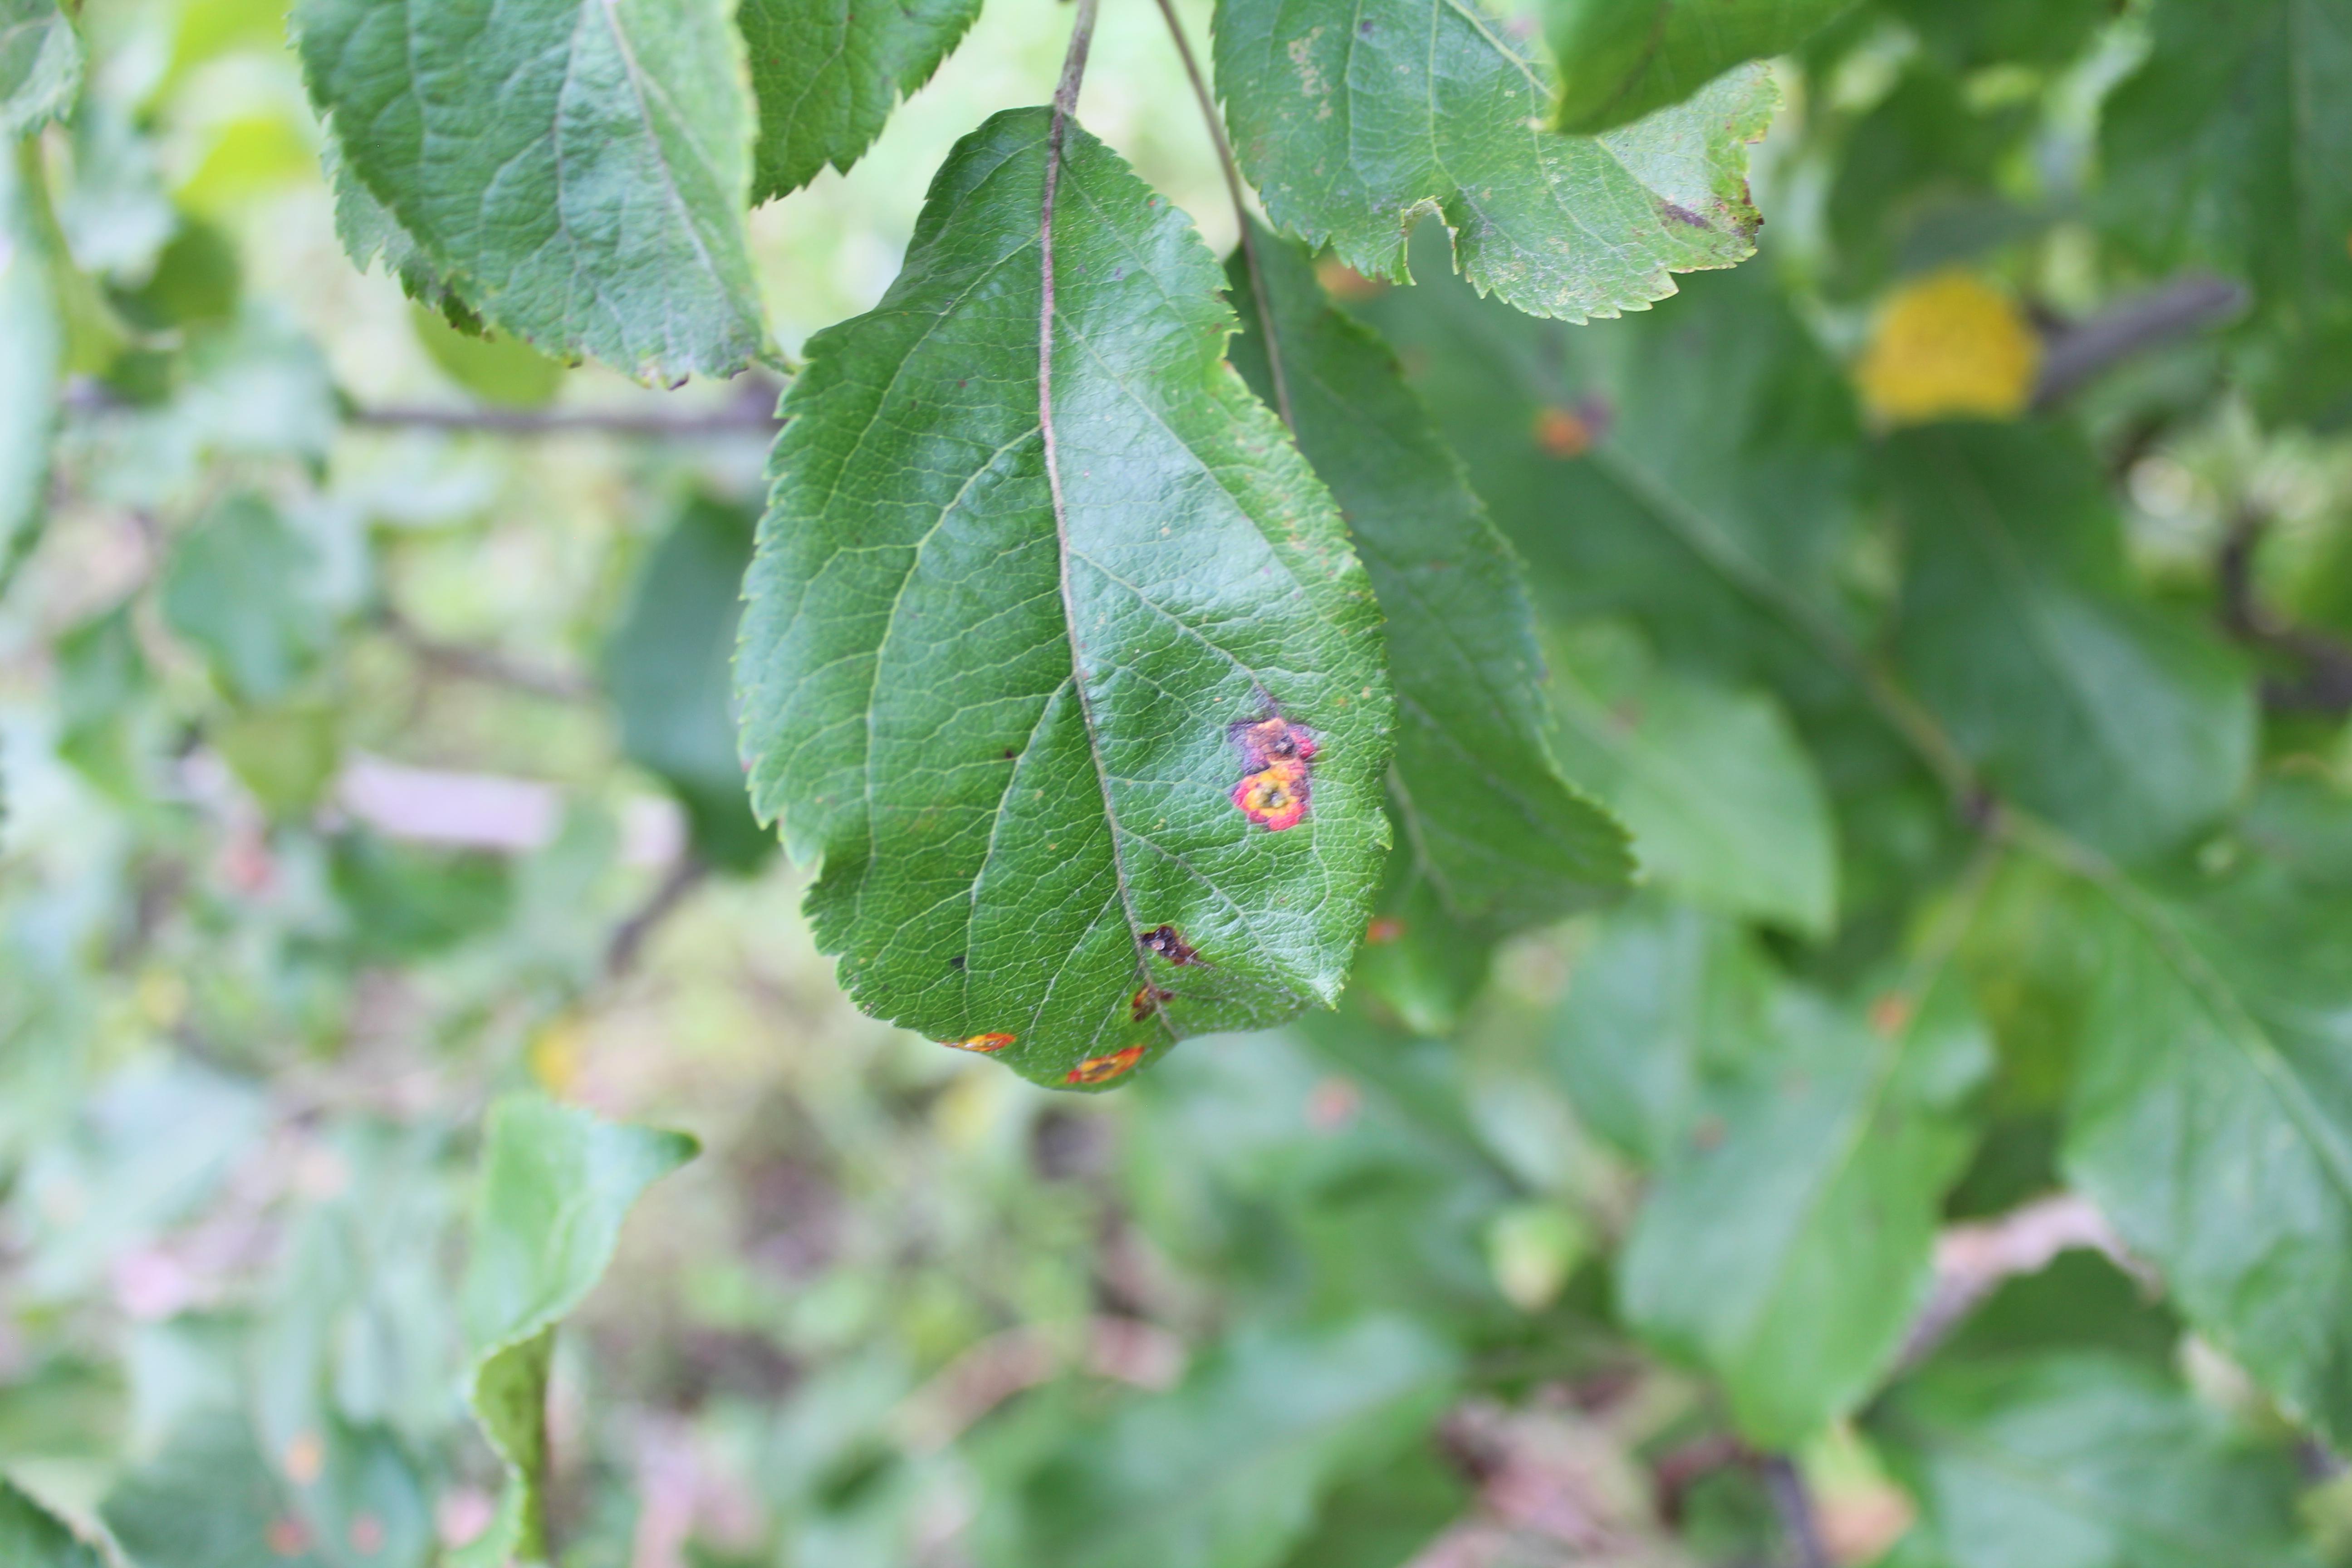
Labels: rust